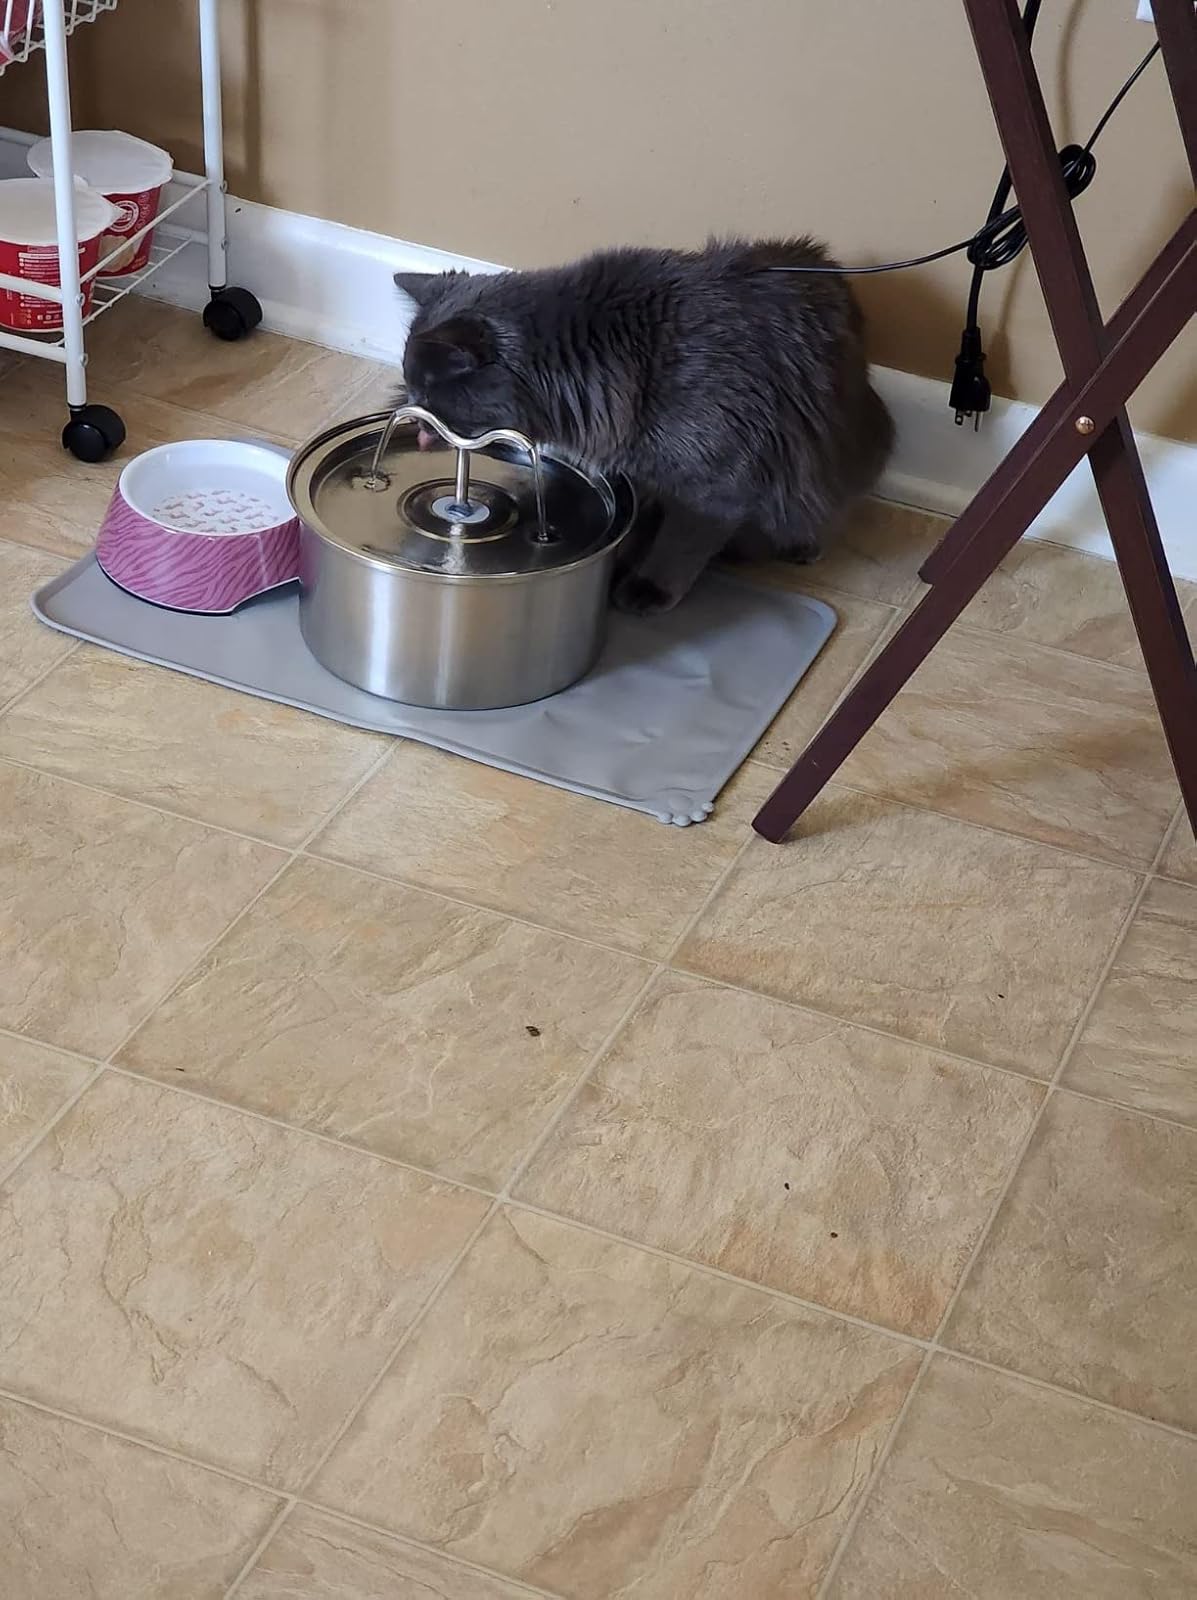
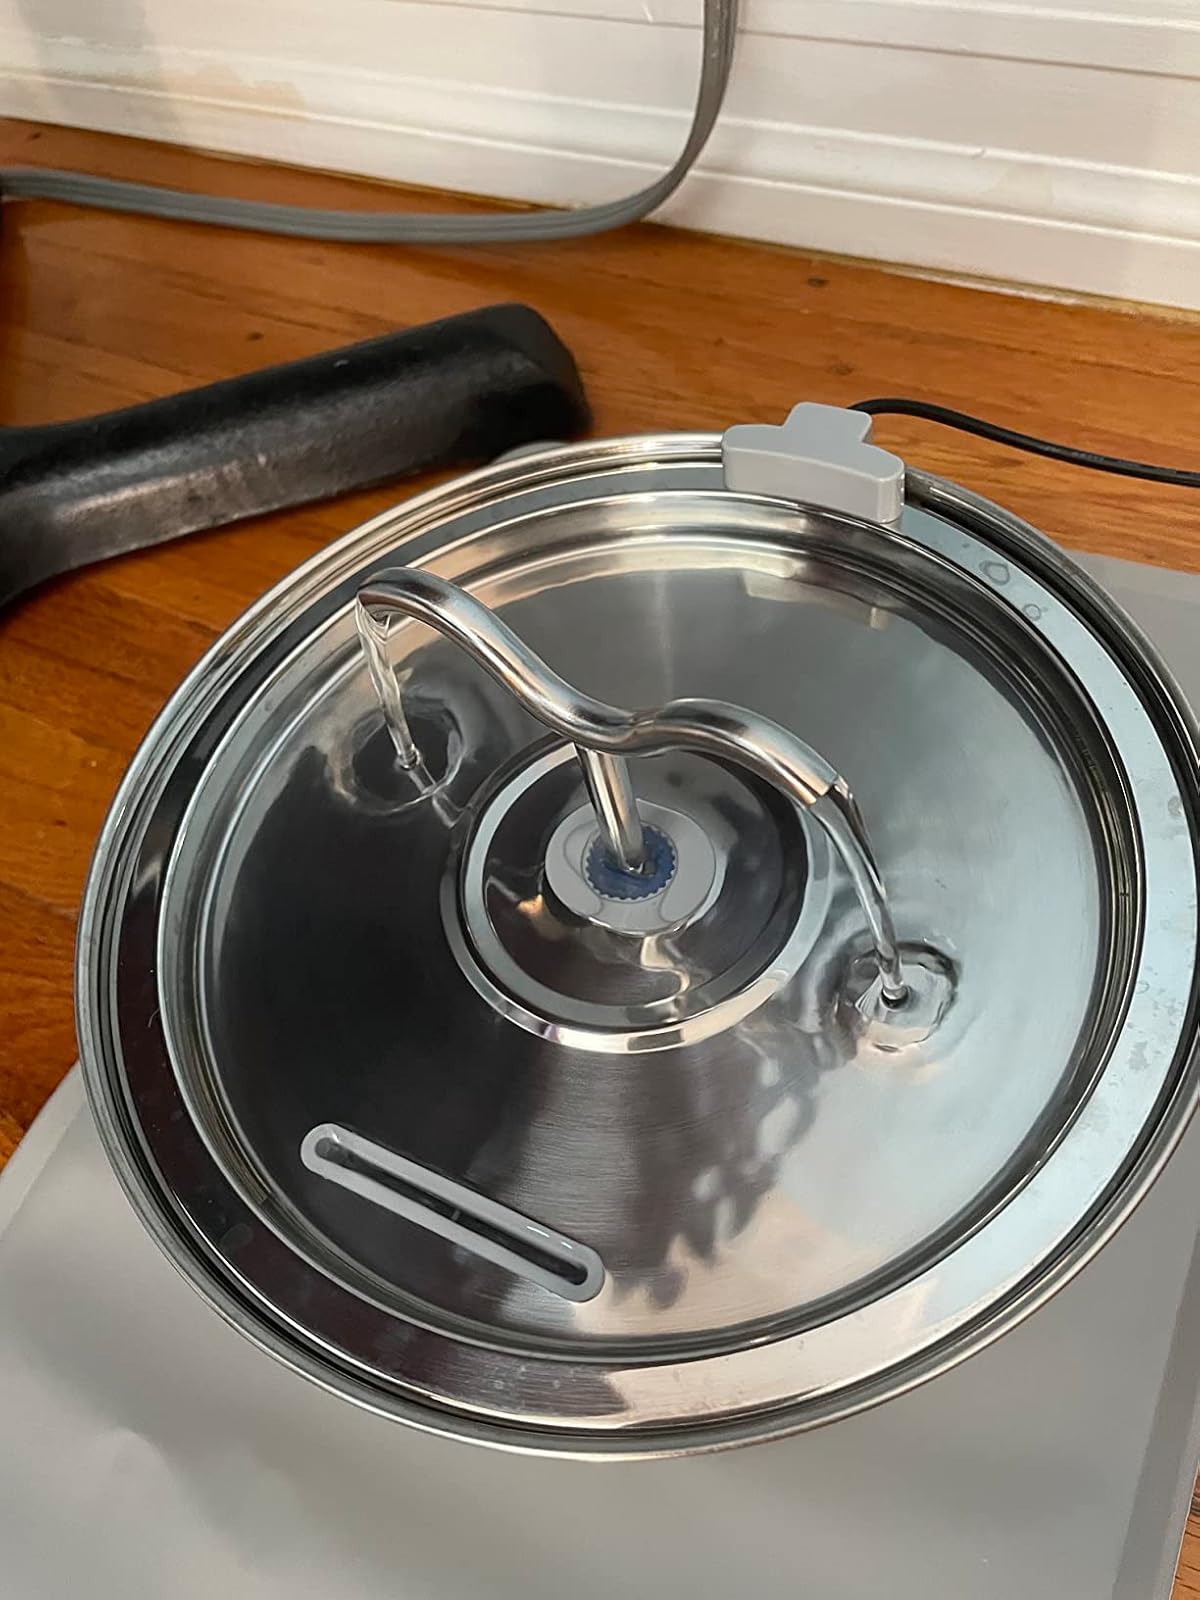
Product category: items_bowl
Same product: yes